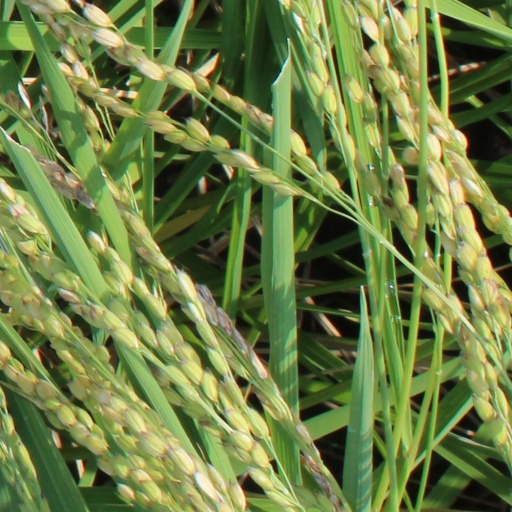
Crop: rice